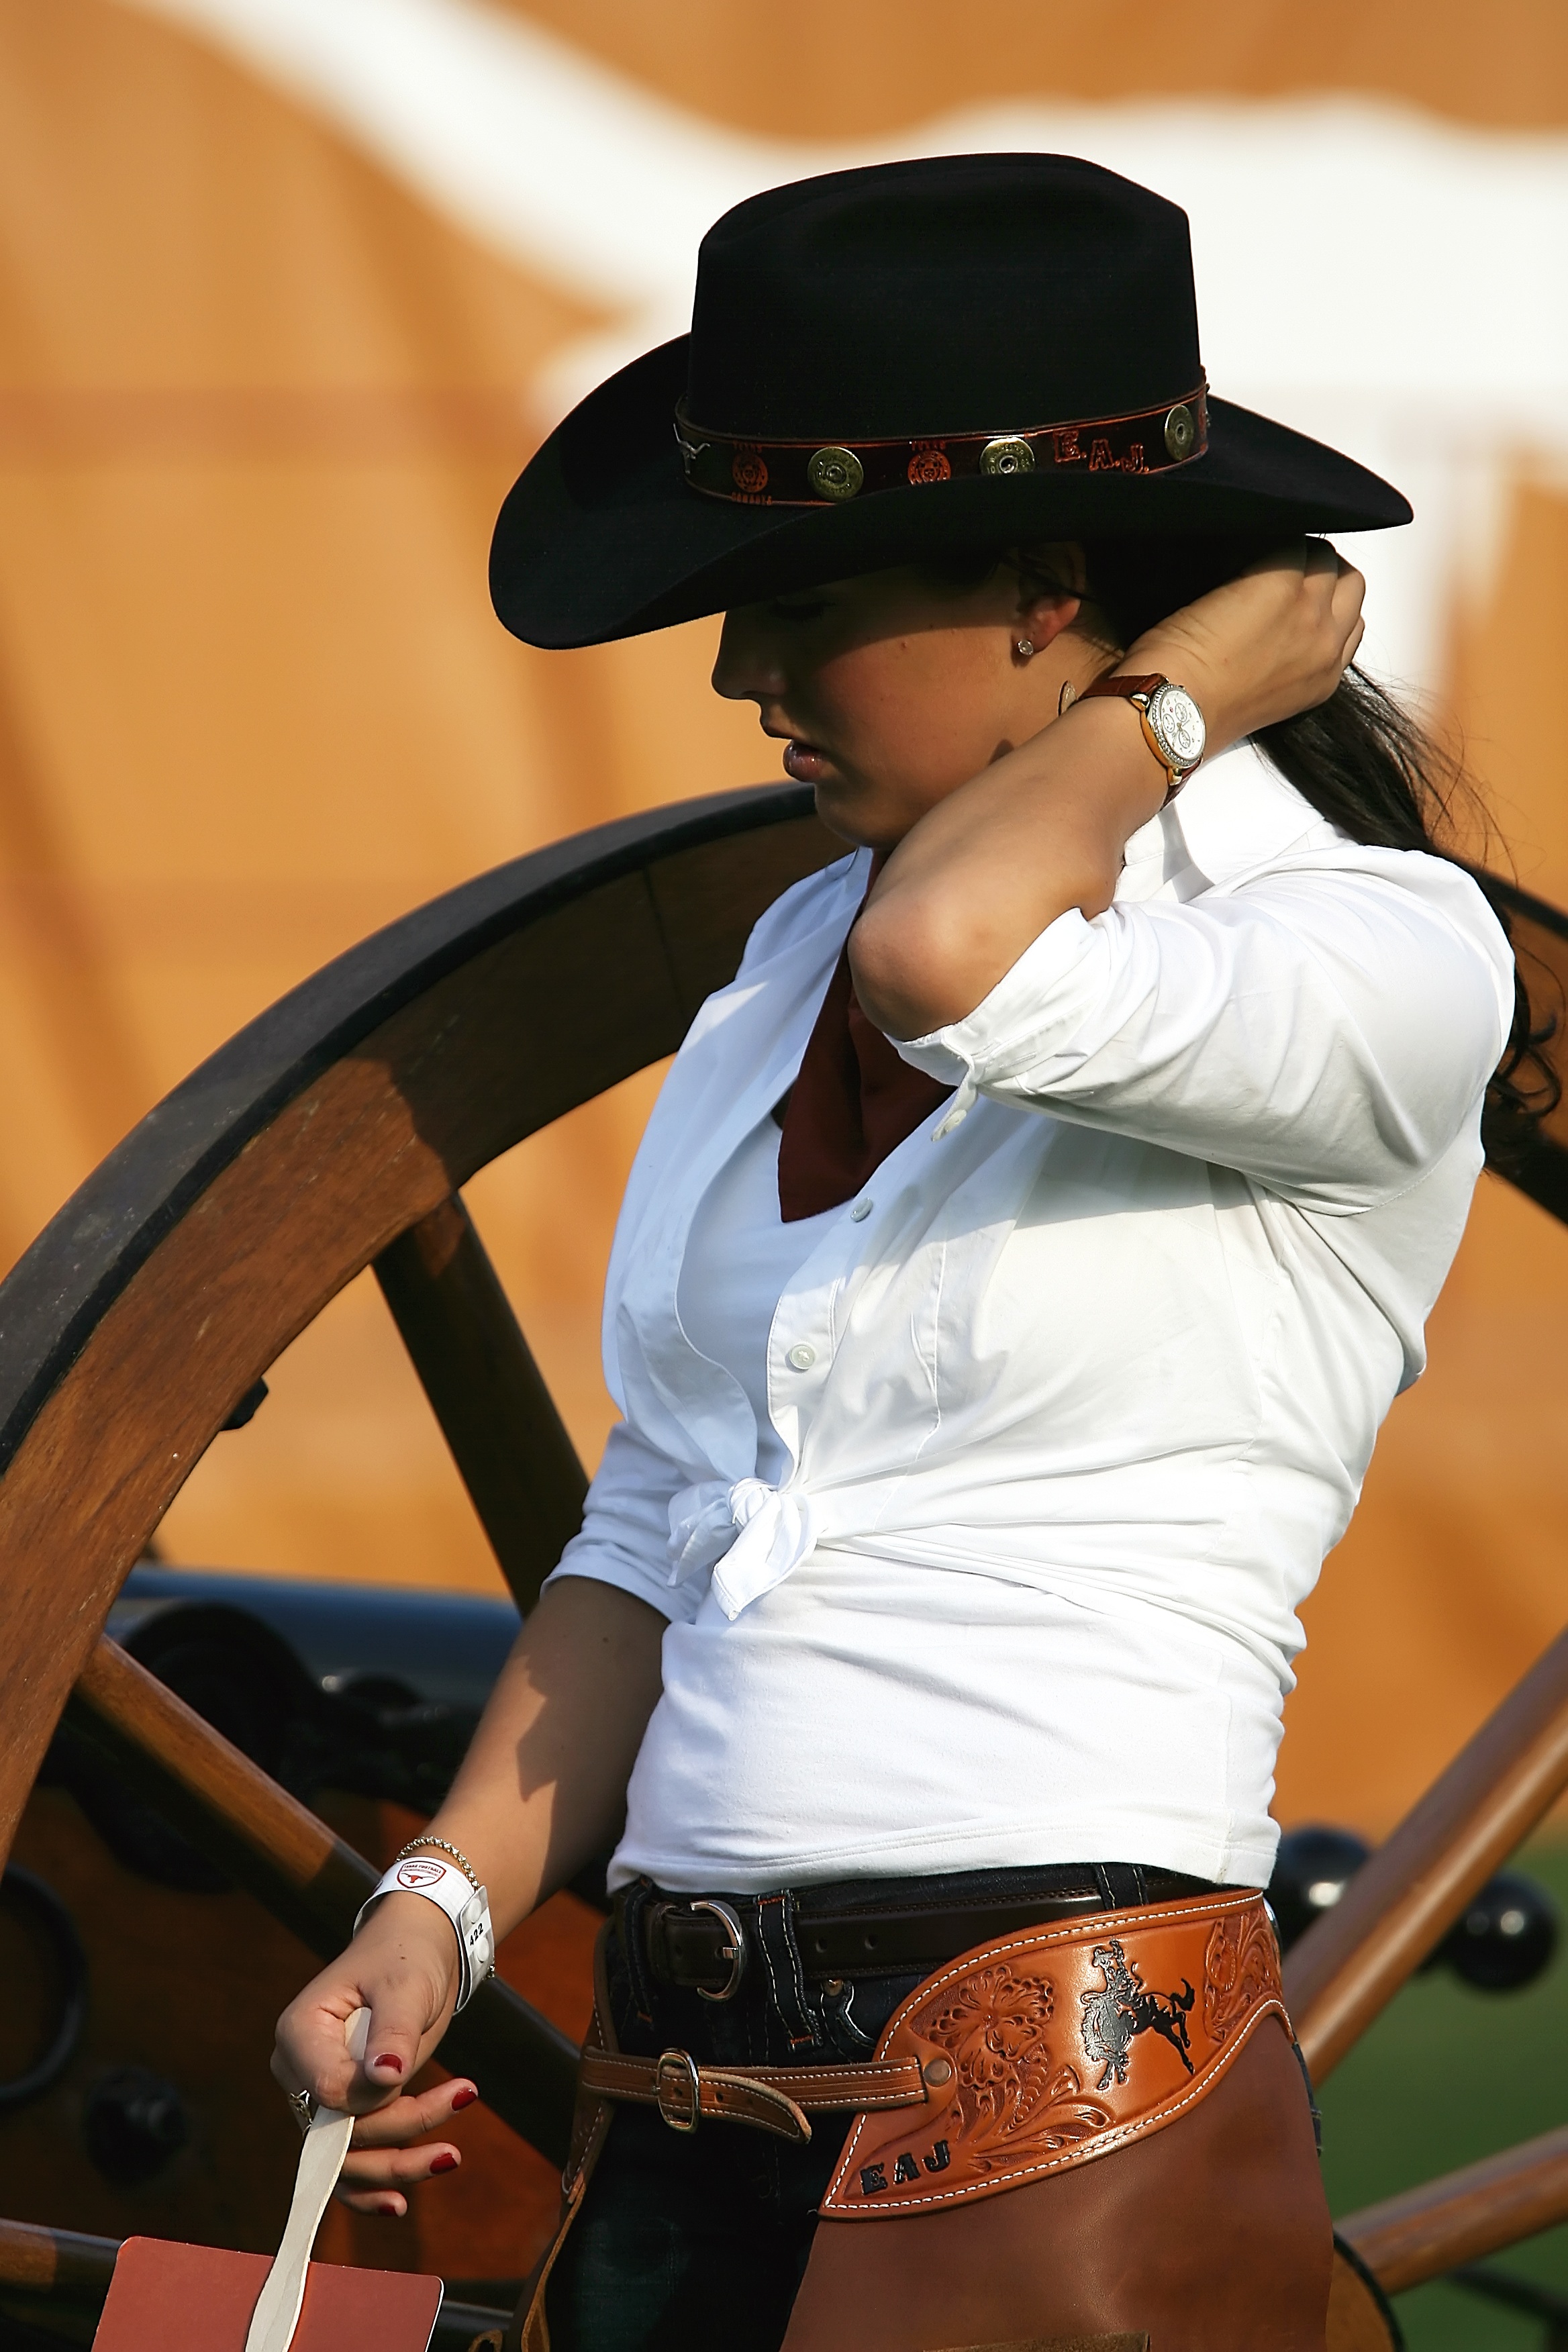
person, people, girl, cute, male, female, brunette, young, jeans, hat, fashion, clothing, lady, cowgirl, posing, women, glasses, singing, cowboy, western, texas, attractive, college, chaps, texan, longhorns, wagon wheel, american football game, cowboy hat